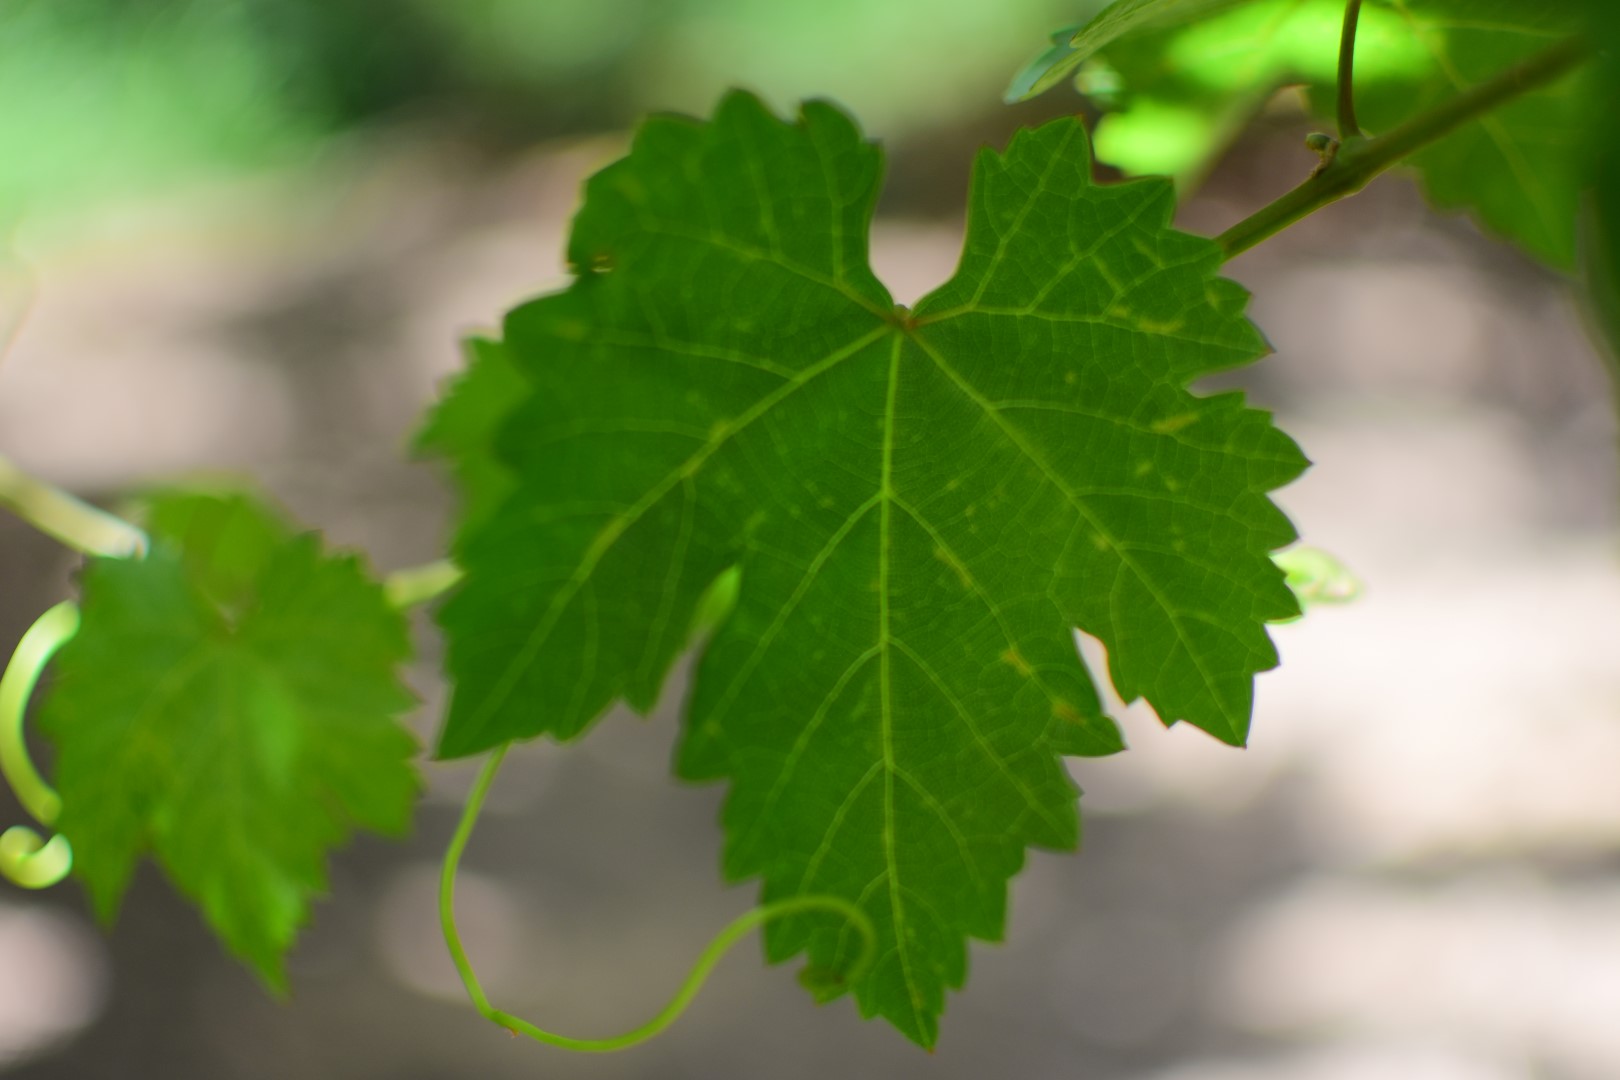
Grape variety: Shdah